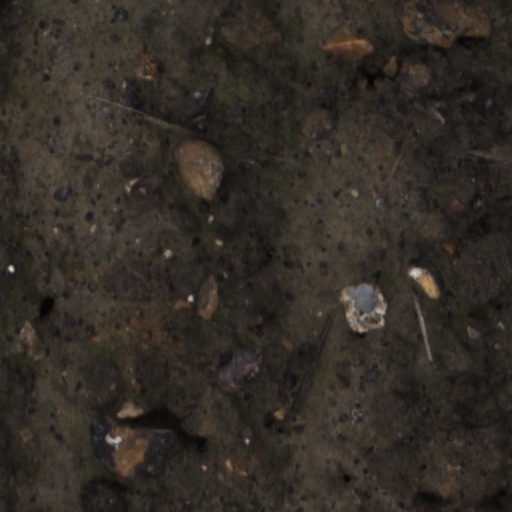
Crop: wheat